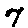
Label: 7